Energy in Russia

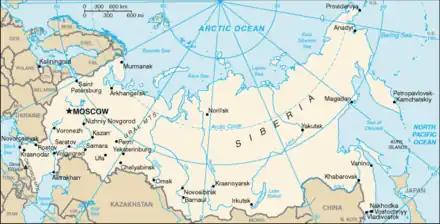
Map of Russia

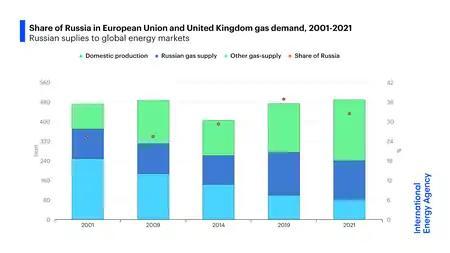
Share of Russia in EU and UK gas demand, 2001-21

The Energy in Russia is an area of the national economy, science, and technology of the Russian Federation, encompassing energy resources, production, transmission, transformation, accumulation, distribution, and consumption of various types of energy.